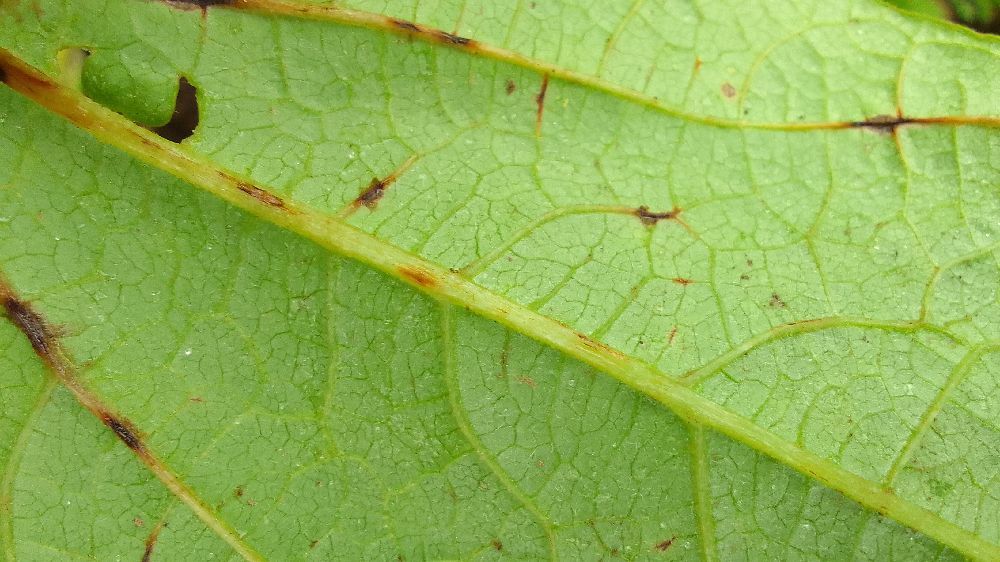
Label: anthracnose